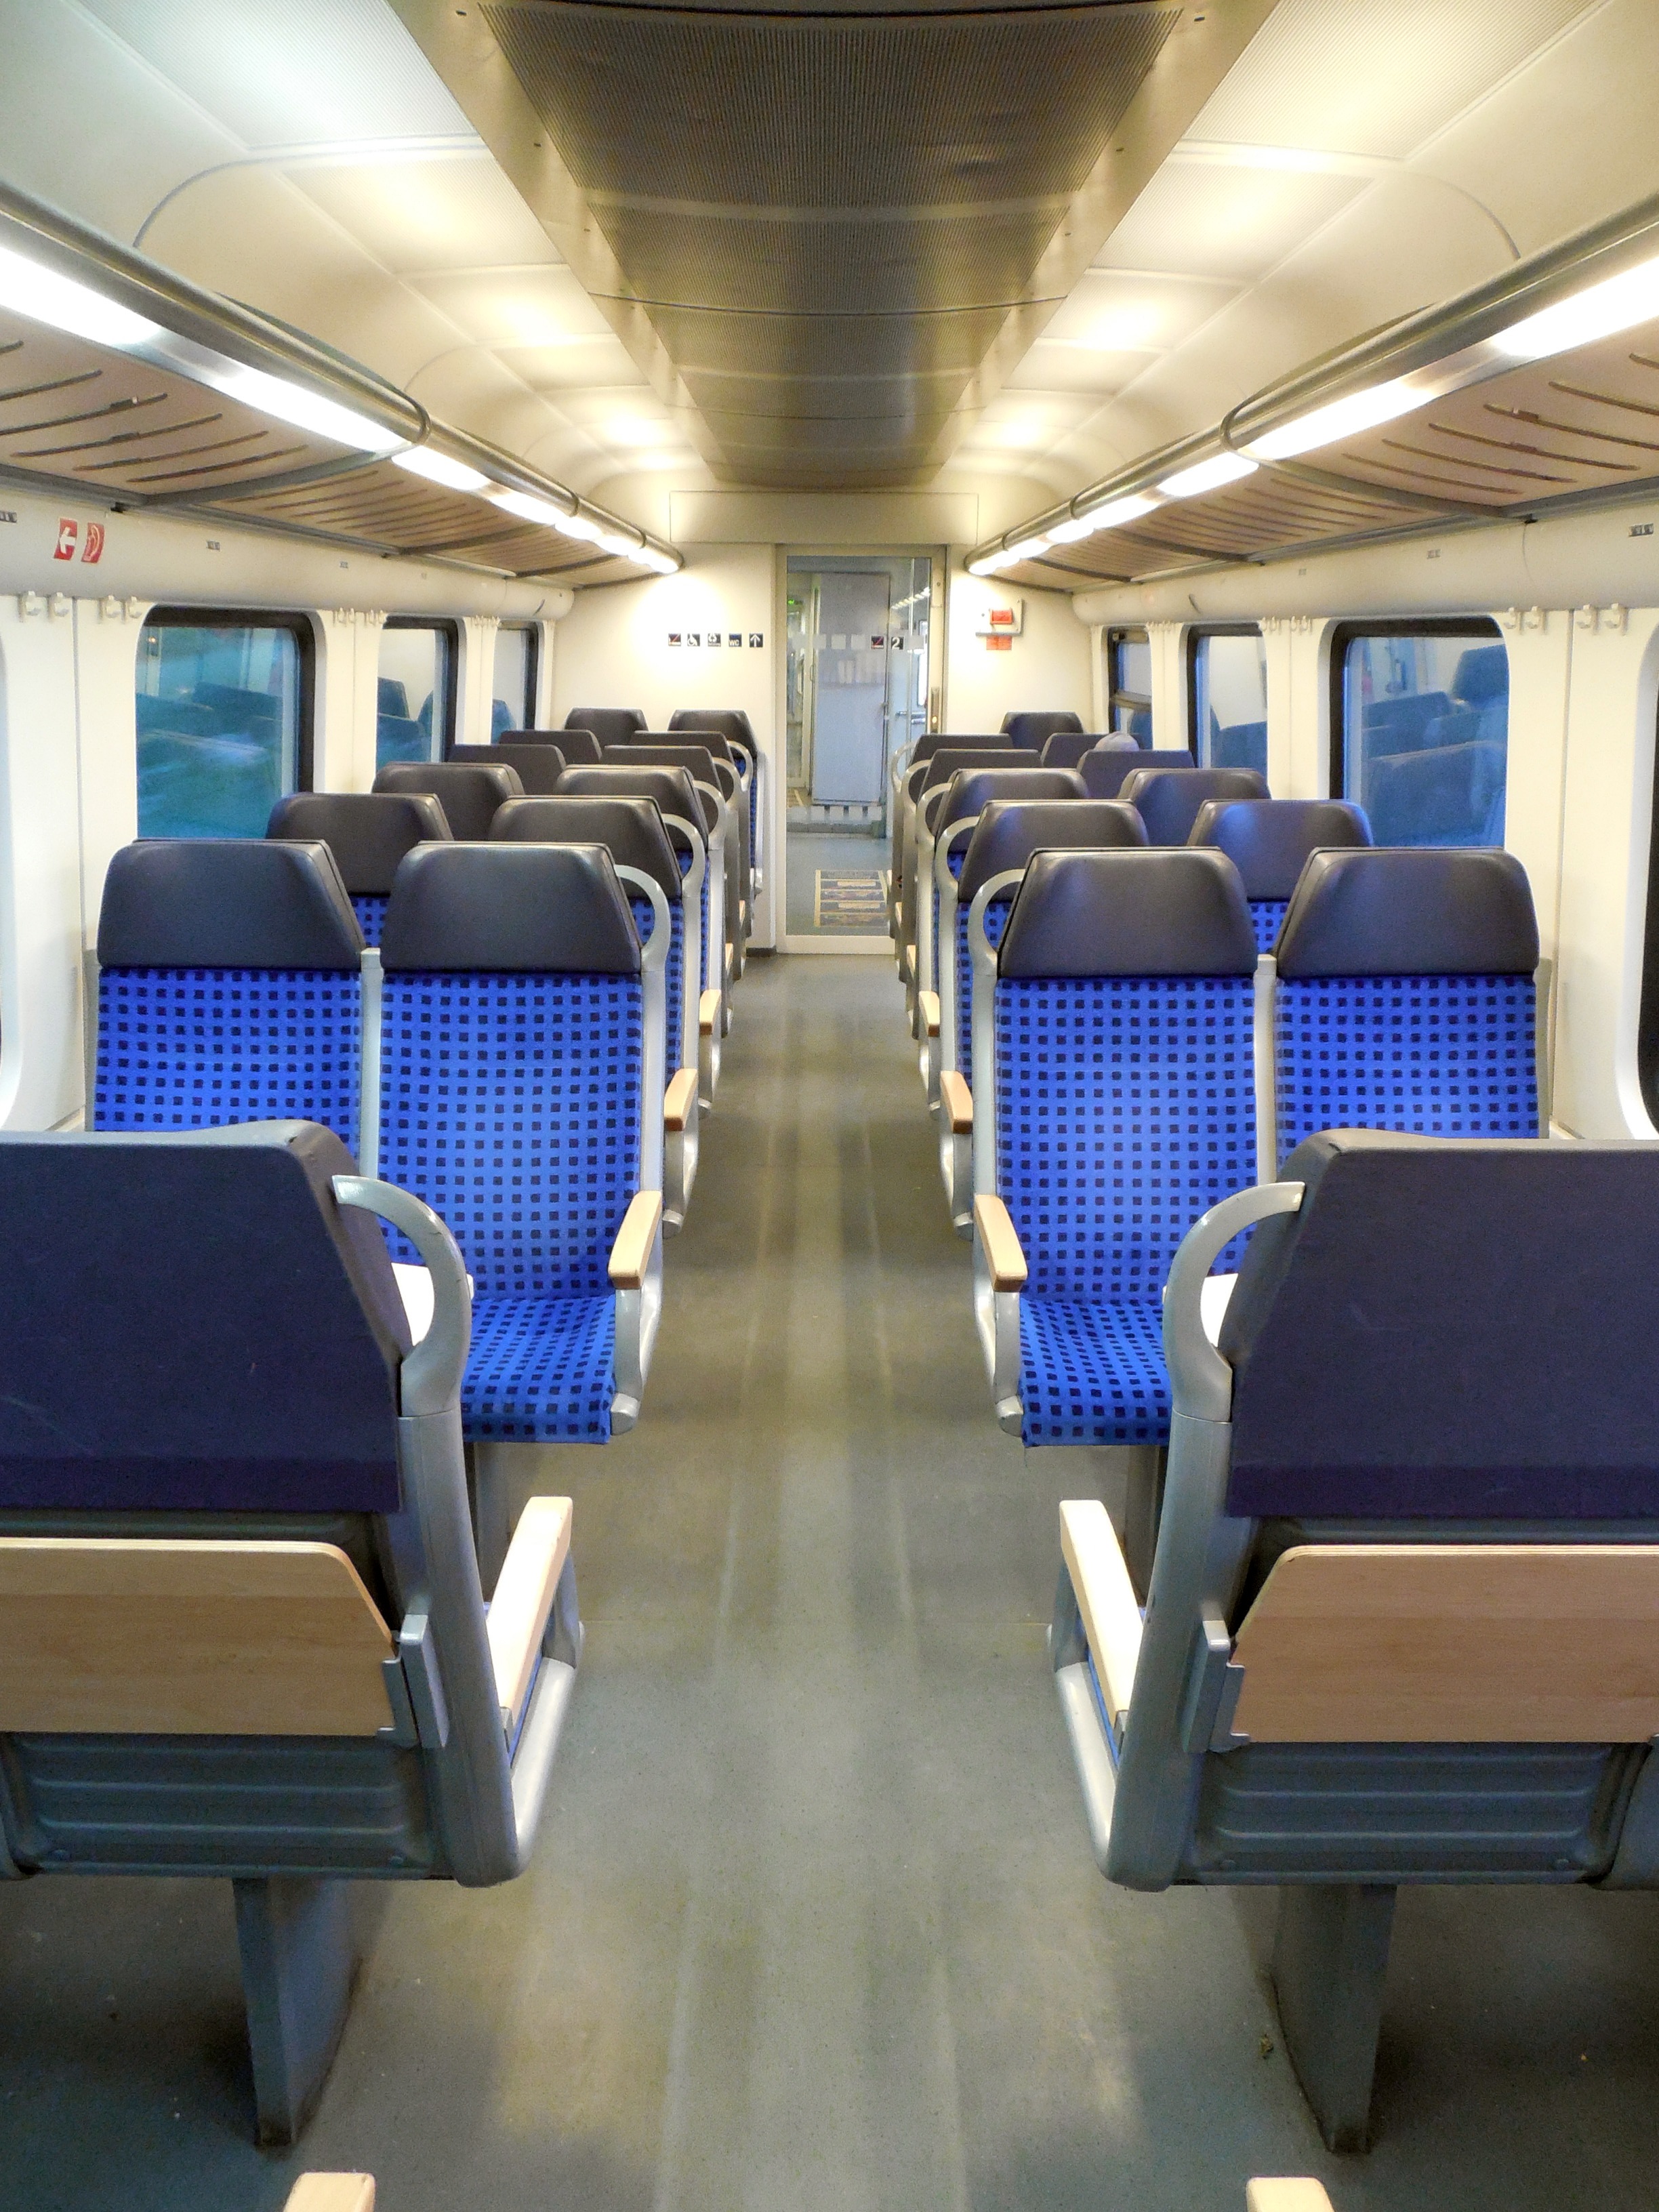
wagon, train, travel, transport, vehicle, airline, empty, room, public transport, sit, passengers, seats, passenger, compartment, minibus, public means of transport, deutsche bahn, on the go, zugfahrt, rows of seats, luxury vehicle, conference hall, aircraft cabin